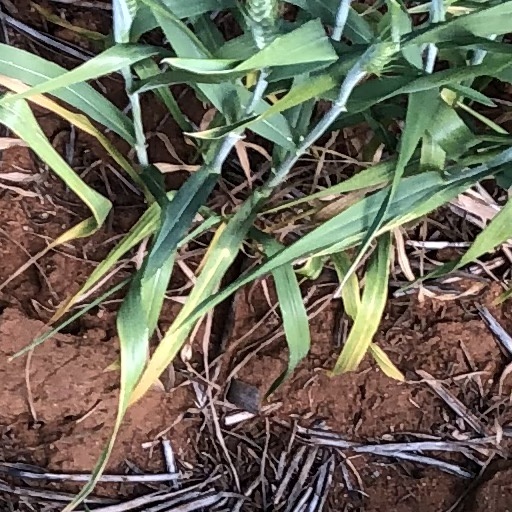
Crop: wheat